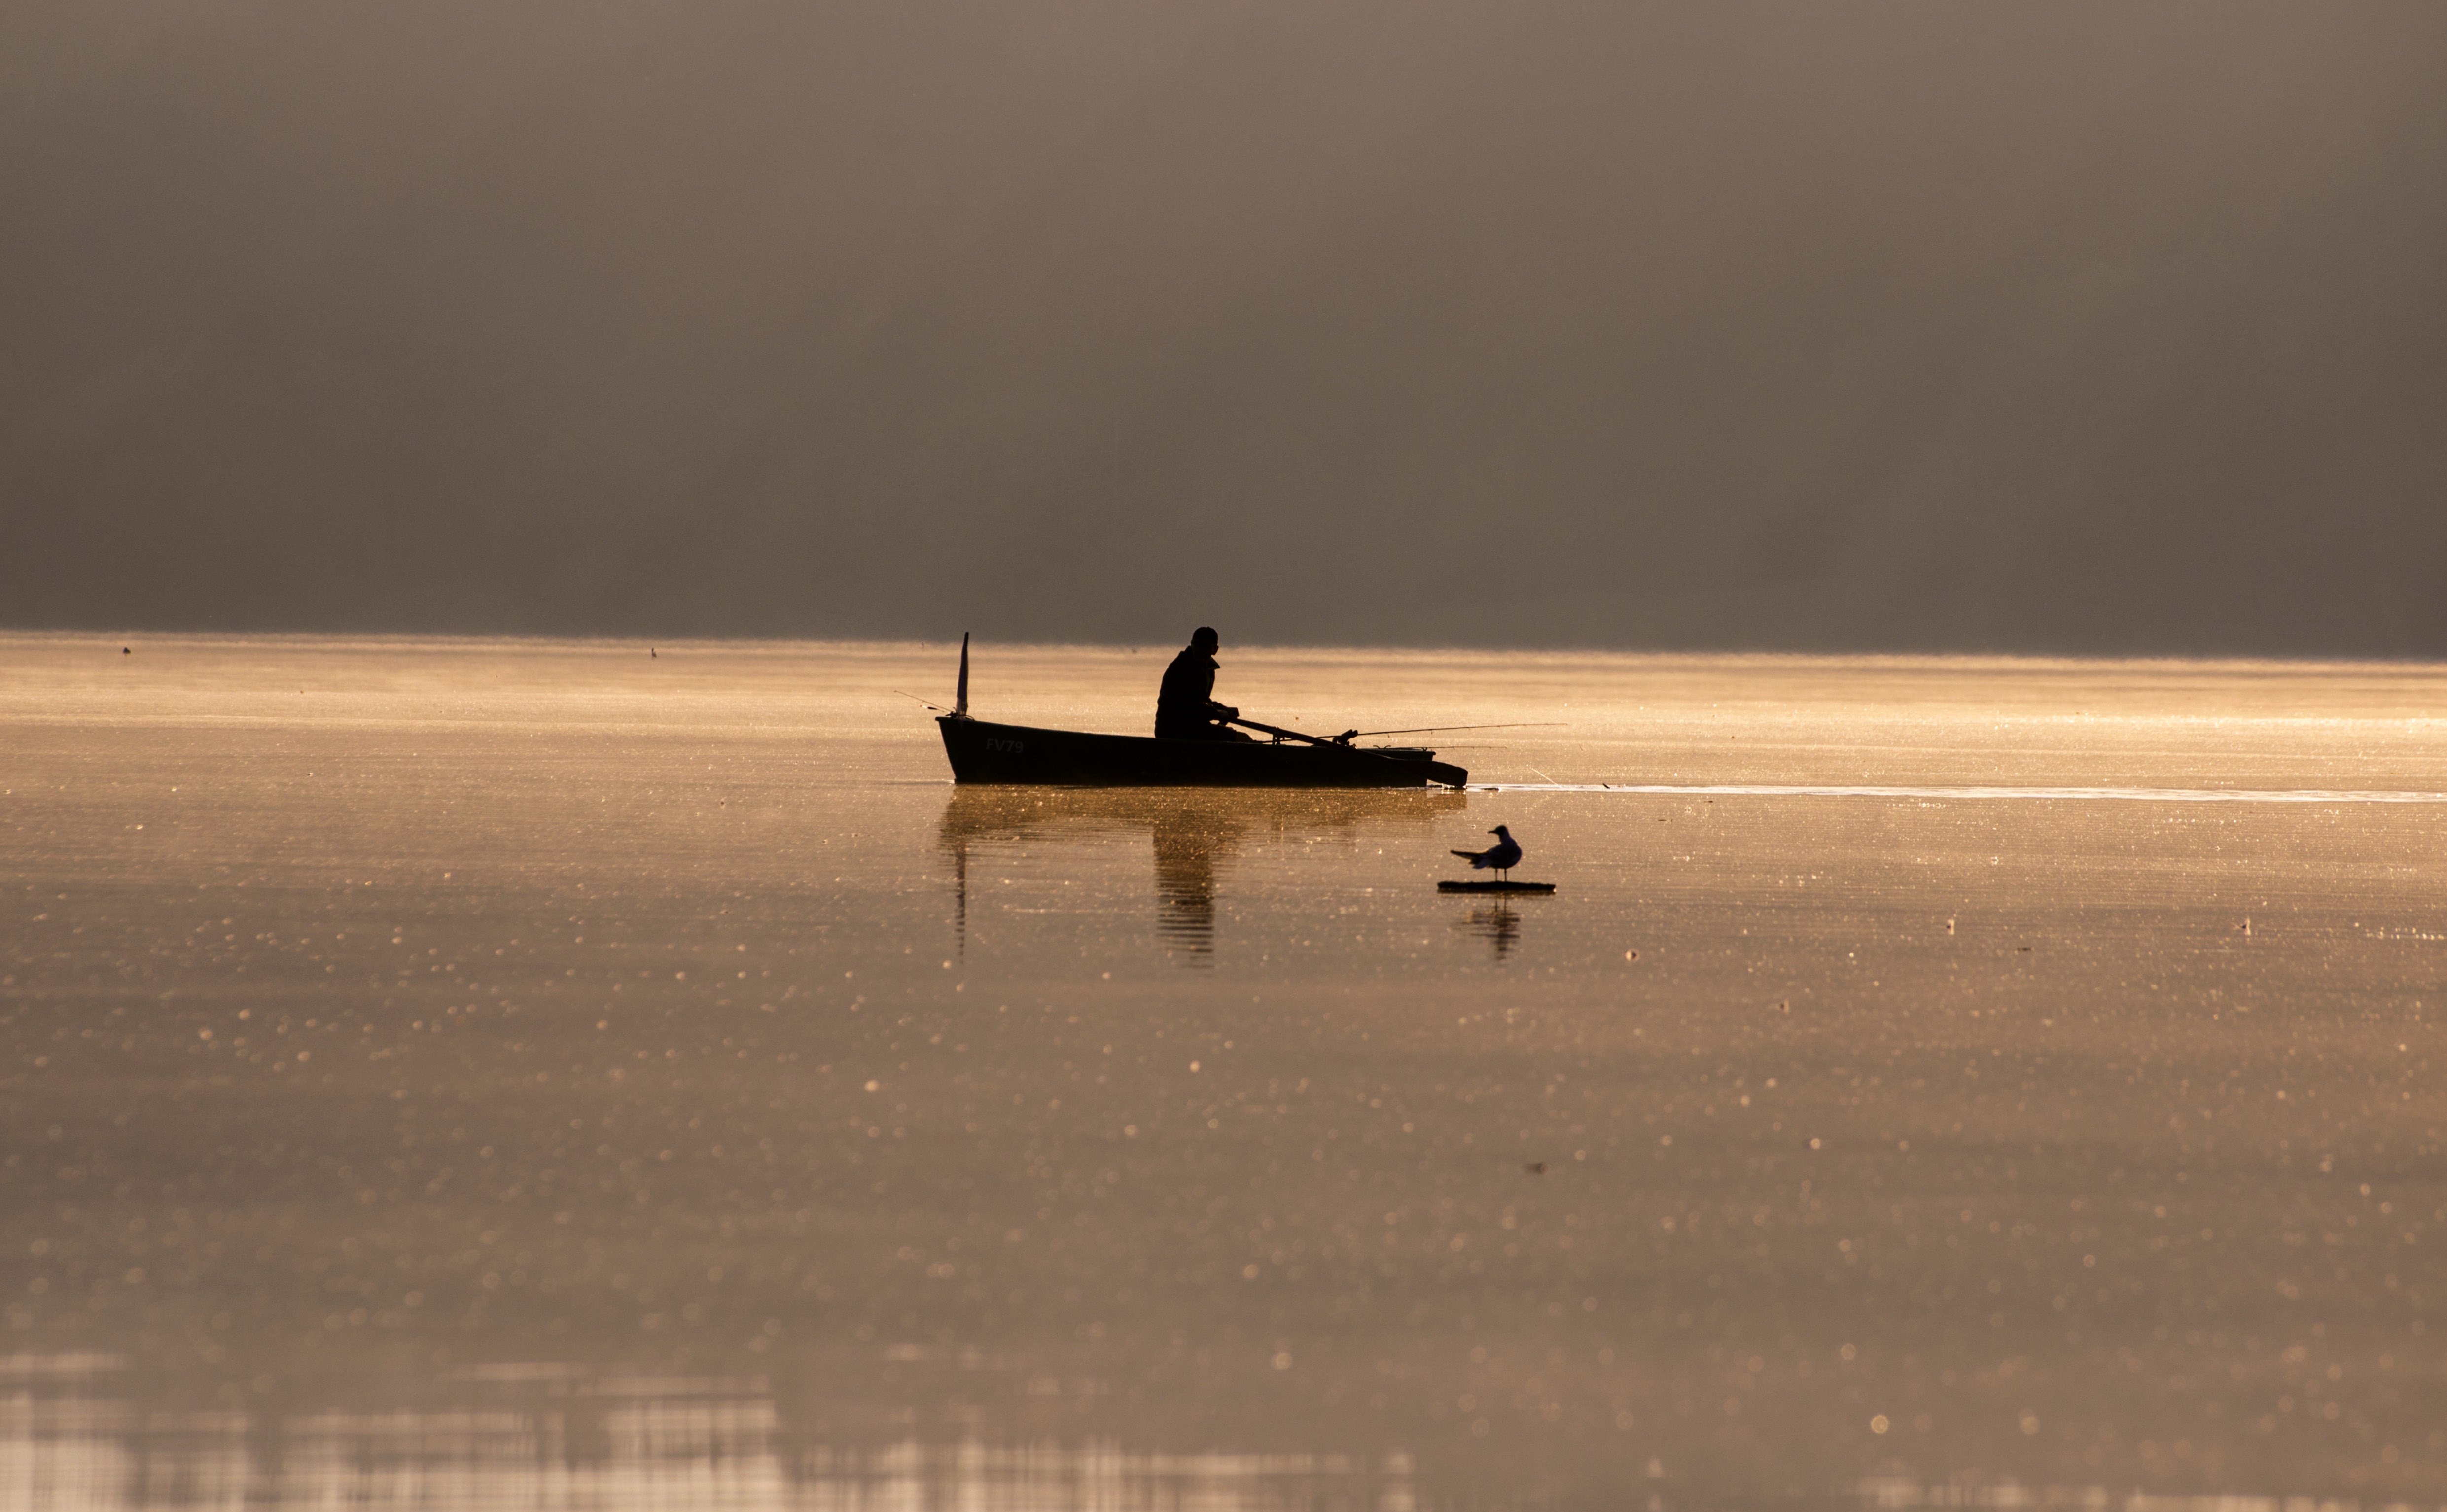
beach, landscape, sea, coast, water, nature, sand, ocean, horizon, sunrise, sunset, morning, shore, wave, lake, dawn, boot, idyllic, evening, reflection, vehicle, rest, mood, silent, morgenstimmung, atmospheric, atmospheric phenomenon, atmosphere of earth